Diamond v. Chakrabarty

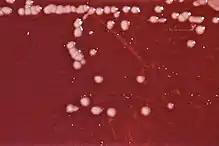
Pseudomonas bacteria as seen in a petri dish.

Genetic engineer Ananda Mohan Chakrabarty, working for General Electric, developed a bacterium (derived from the "Pseudomonas" genus and now known as "Pseudomonas putida") capable of breaking down crude oil, which he proposed to use in treating oil spills. General Electric filed a patent application for the bacterium in the United States listing Chakrabarty as the inventor, but the application was rejected by a patent examiner, because under patent law at that time, living things were generally understood to not be patentable subject matter under 35 U.S.C. § 101.